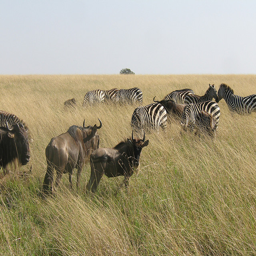
a couple of animals are standing in a field
A herd of zebra standing next to a herd of other animals.
zebras and some other animal in a grassy field
this is a zebra an some oxen in a field
Serengeti with several zebras and gnu roaming through the grass.